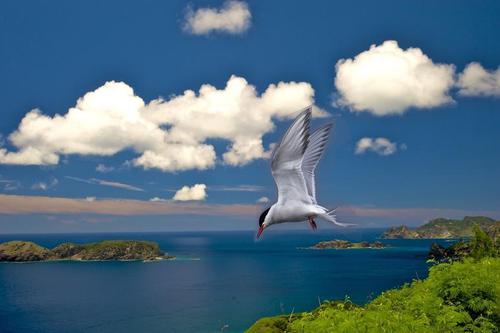
Bird species: Artic_Tern
Bird type: waterbird
Background: water